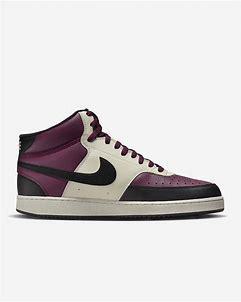
Brand: Nike
Model: Court Vision Next Nature